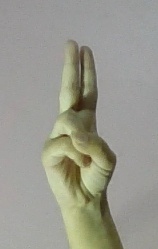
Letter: taa